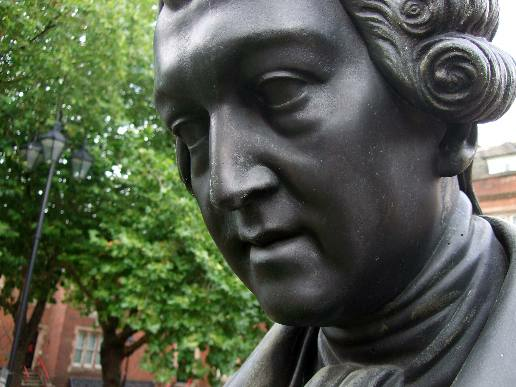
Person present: Yes